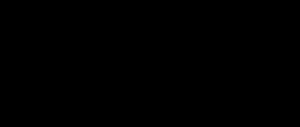
Paramount Network est une chaîne de télévision spécialisée américaine appartenant au groupe MTV Networks, créée en 1983 sous le nom de The Nashville Network et anciennement localisée à Nashville, au Tennessee, devenue Spike de 2003 à 2018. La chaîne diffuse essentiellement des séries, films d'actions, aventures et des shows tv comme le catch. Elle diffuse aussi des émissions sur les voitures les plus perfectionnées du moment.